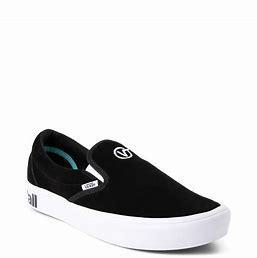
Brand: Vans
Model: Comfycush Slip On